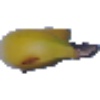
Label: Banana 1